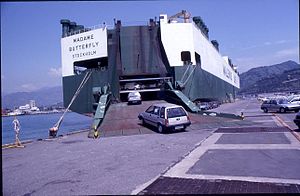
Bilfærge
Personbiler på vej om bord på en stor bilfærge i Japan
En bilfærge er en færge, som er kendetegnet ved at transportere køretøjer fra havn til havn. Til tider anvendes den engelske betegnelsen "Roll on/Roll off" – forkortet RoRo. Visse bilfærger medtager endda også tog, og er derfor en kombineret bil- og jernbanefærge. Det varierer fra skib til skib, om de så holder på samme eller forskellige dæk.